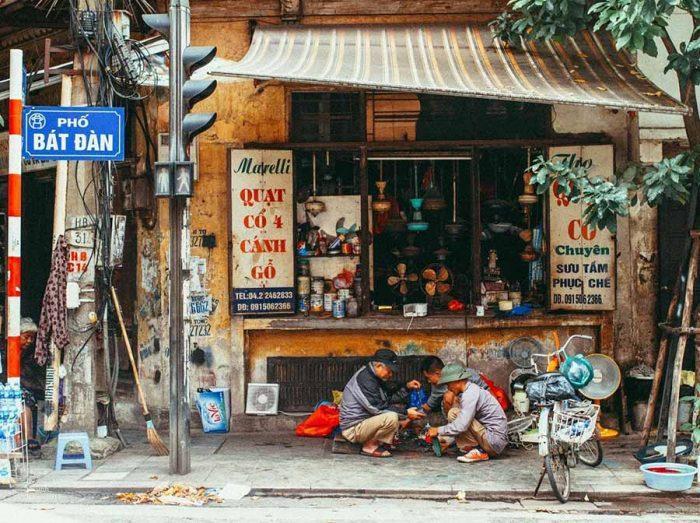
có một cửa hàng bán quạt xuất hiện ở trong bức ảnh